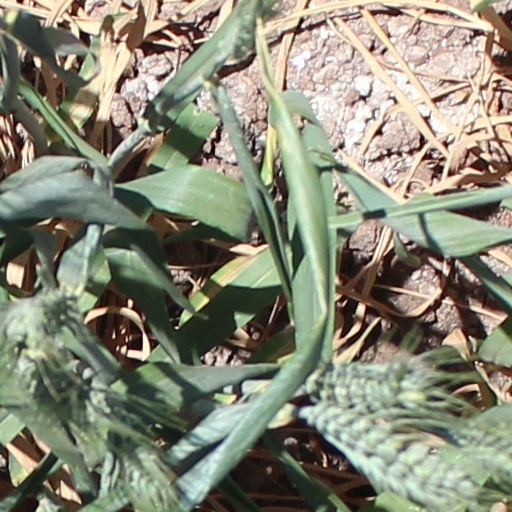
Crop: wheat